Tigerfish

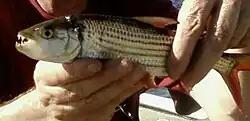
"Hydrocynus vittatus"

Several species belonging to the genus "Hydrocynus" of the family Alestidae are referred to as "tigerfish", and are particularly prized as game fish. These African fish are found in many rivers and lakes on the continent and are fierce predators with distinctive, proportionally large teeth.